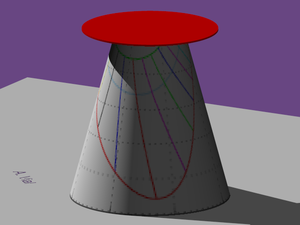
Cadran à chapeau à tronc cônique
Le cadran à tronc conique est une variation du cadran à tronc cylindrique.